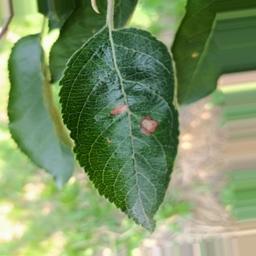
Label: Alternaria